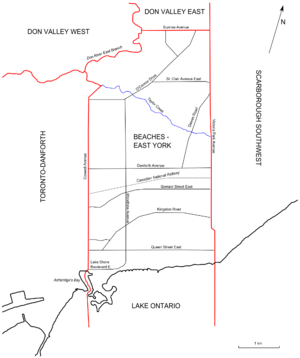
Beaches—East York est une circonscription provinciale de l'Ontario représentée à l'Assemblée législative de l'Ontario depuis 1999. Elle est située dans la ville de Toronto.